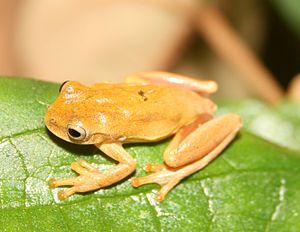
Dendropsophus minutus est une espèce d'amphibiens de la famille des Hylidae.